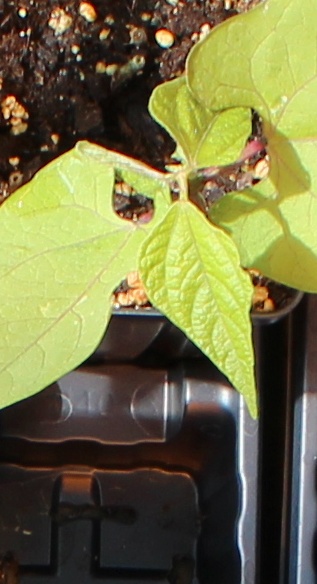
Label: Blackbean